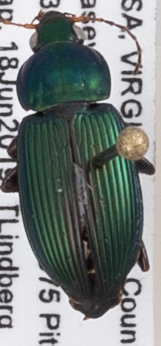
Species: Poecilus lucublandus
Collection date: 2019-06-18
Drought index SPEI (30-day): -0.624
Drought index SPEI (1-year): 2.09
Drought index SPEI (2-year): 2.09